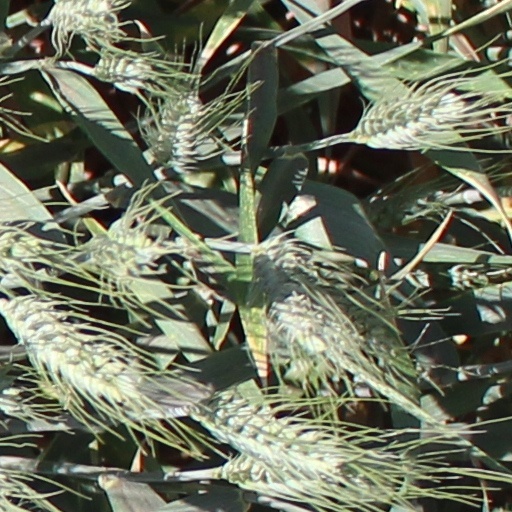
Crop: wheat